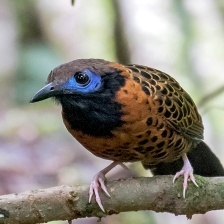
Species: ANTBIRD
Scientific name: THAMNOPHILIDAE